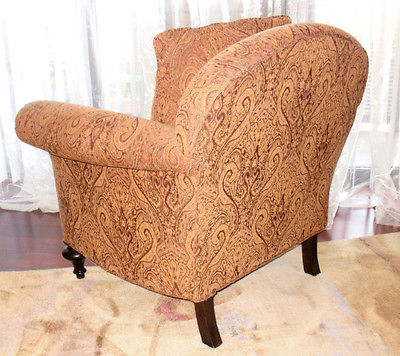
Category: chair